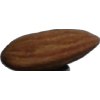
Label: almonds